George Bogdan

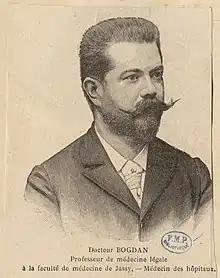

Bogdan attended the National College in Iași, graduating in 1876. He studied medicine in France, and earned a doctorate in psychiatry there. After returning home, he began work as a doctor at Sfântul Spiridon Hospital and as a teacher at the National College, where he offered a course on hygiene. In 1891, he became a part-time professor at the forensic medicine department of the University of Iași. The same year, he was named dean of the medical faculty and a member of the university senate. As such, he argued for an increase in the number of departments at the faculty, for an improvement in its laboratories, for the establishment of a library, for scholarships for needy students, and for the creation of a student cafeteria. He became a full professor in 1895, and taught both advanced medical students and law students. He introduced the notion of medical ethics into the courses at his faculty. He taught that doctors should follow principles of honesty, modesty and deference; that they are morally responsible for their actions; and that irresponsibility is "a sad privilege of the sick and the insane".